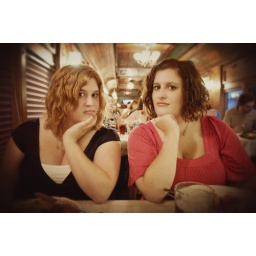
Caroline and Ali. Clara's Restaurant in the vintage train car